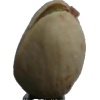
Label: pistachio